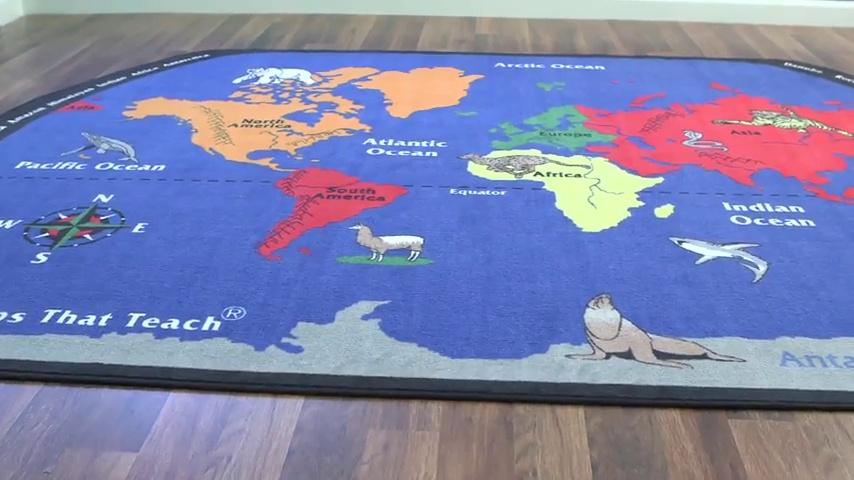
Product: Flagship Carpets CE194-28W Multi Primary Pictures Rug, Brighten Up Any Classroom, Washable Value Collection, Children's Classroom Educational Carpet, Kids School, 5' x 8'
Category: Home & Kitchen | Home Décor | Kids' Room Décor | Rugs
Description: Carpet size 5'x8'.
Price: $138.46
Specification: Product Dimensions:         65 x 7 x 7 inches    |Shipping Weight: 14.2 pounds (View shipping rates and policies)|Shipping Advisory: This item must be shipped separately from other items in your order.  Additional shipping charges will not apply.|ASIN: B00KWJ781I|Item model number: CE194-28W|    #782    in Kids' Rugs